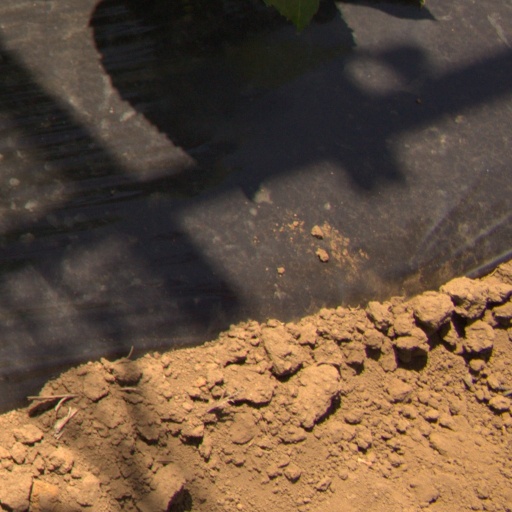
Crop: Jerusalem artichoke